Mela (2000 film)

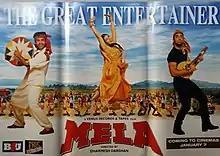
Theatrical release poster

Mela is a 2000 Indian Hindi-language masala film directed by Dharmesh Darshan and produced by Ganesh Jain. The film stars Aamir Khan, Twinkle Khanna and Faisal Khan in the lead roles.